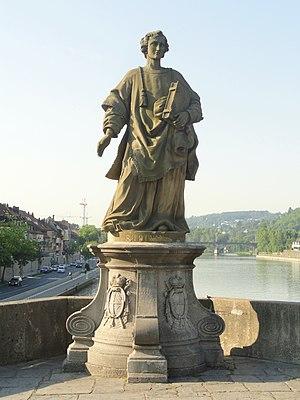
L'Alte Mainbrücke est le plus vieux pont de Wurtzbourg, sur le Main. Seul franchissement de la rivière dans cette ville jusqu'en 1886, il relie la ville avec la forteresse de Marienberg.